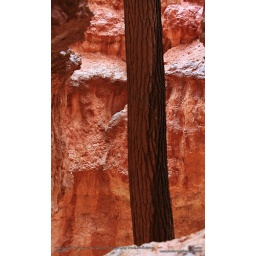
Pine trees thriving in the canyon -Navajo Loop Trail, Wall Street section